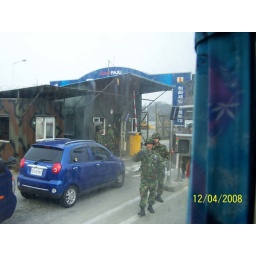
We had to go through a security check to cross the bridge over the Imjin River.